Pacific Catamaran

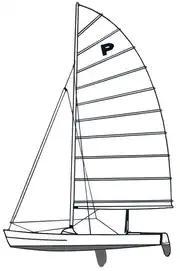
Pacific Catamaran PC-19

Newport Boats and Mobjack Manufacturing began building the Pacific Cat PC-19 in 1960. It has a fiberglass hull with fractional sloop standing rigging and running rigging. This sailboat did not have a cabin but rather a well for the comfort and safety of passengers.